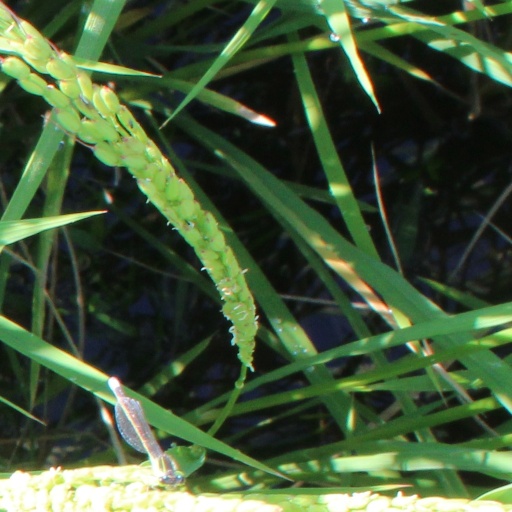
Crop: rice